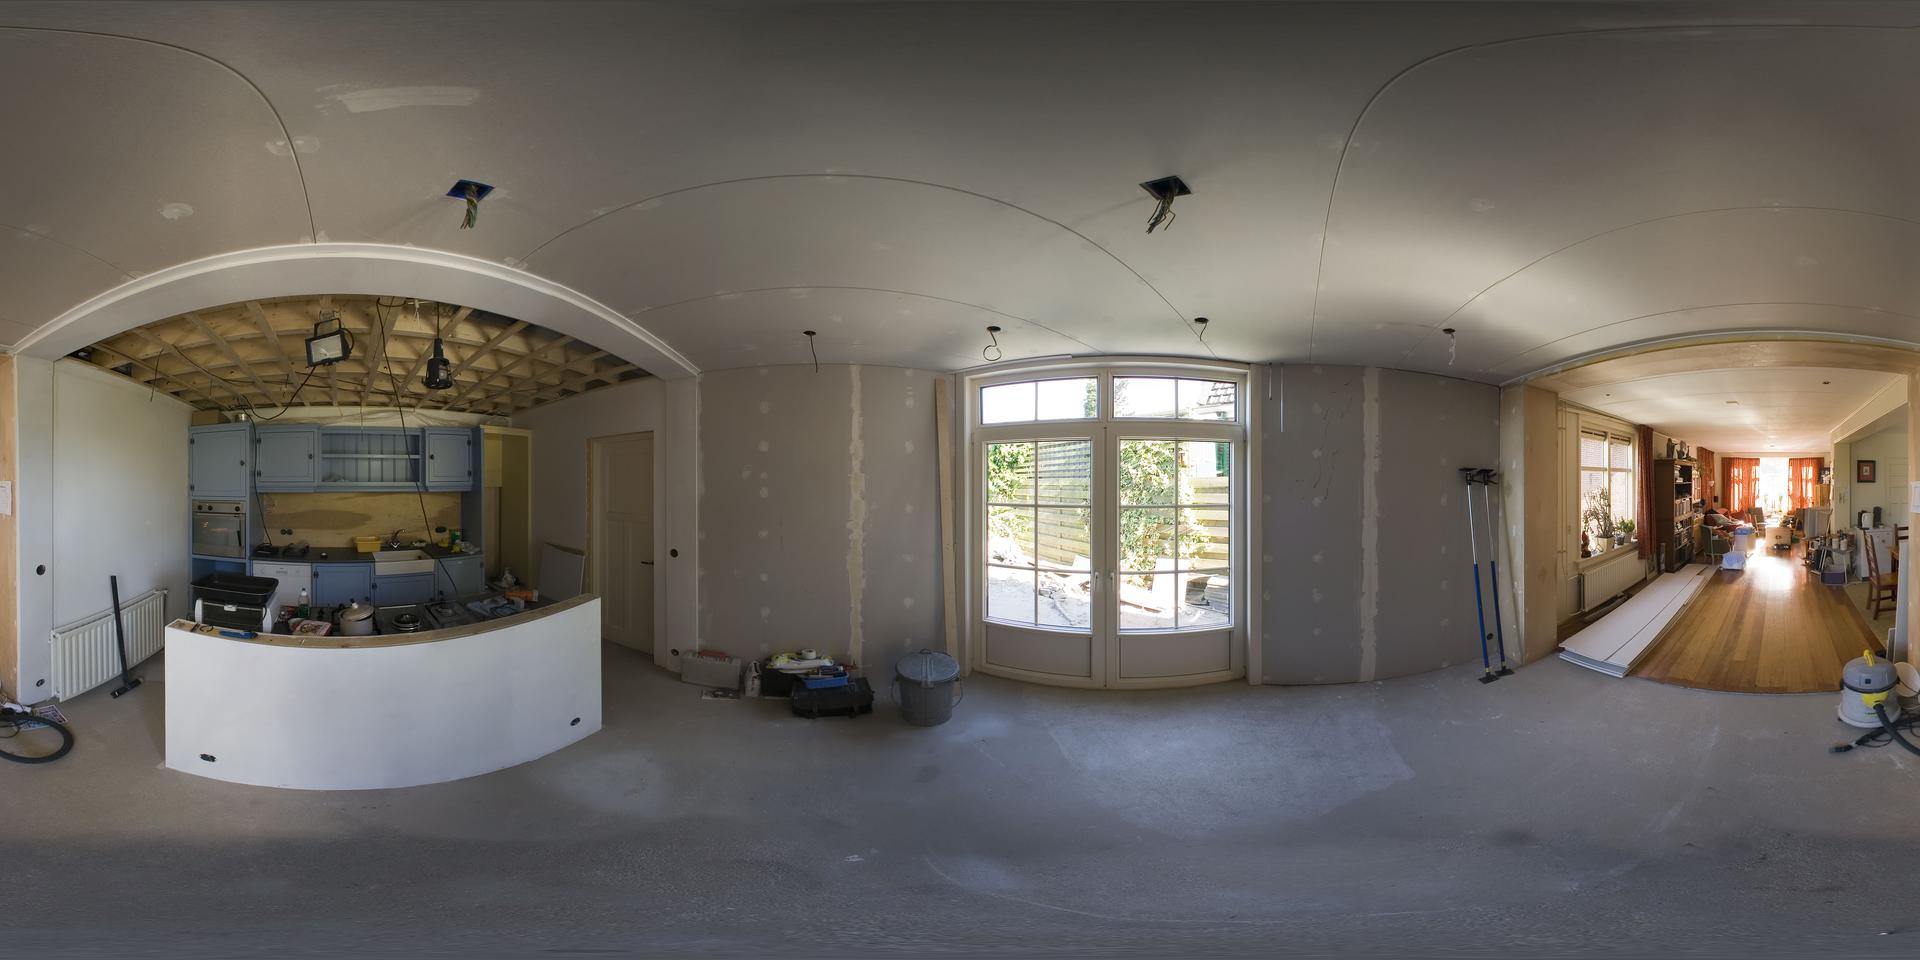
Referred object: the pair of blue support poles by the window

Referred object: the pale blue kitchen cabinets